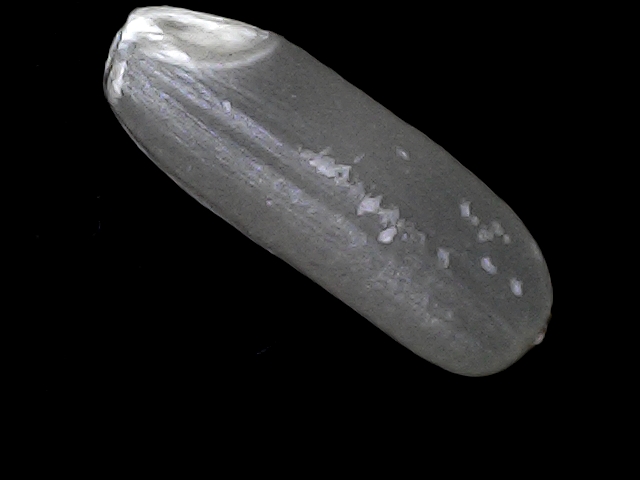
Rice variety: BD30